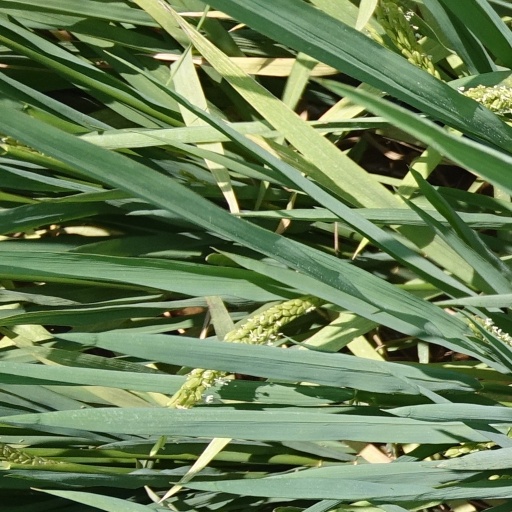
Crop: rice